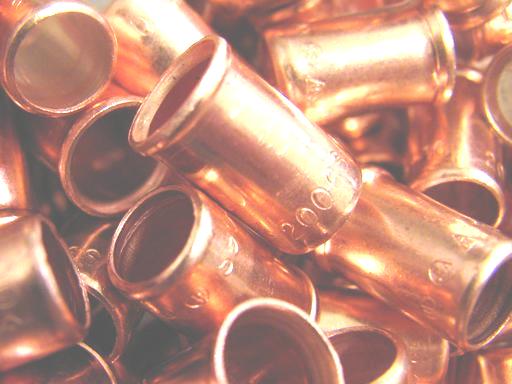
Material: metal